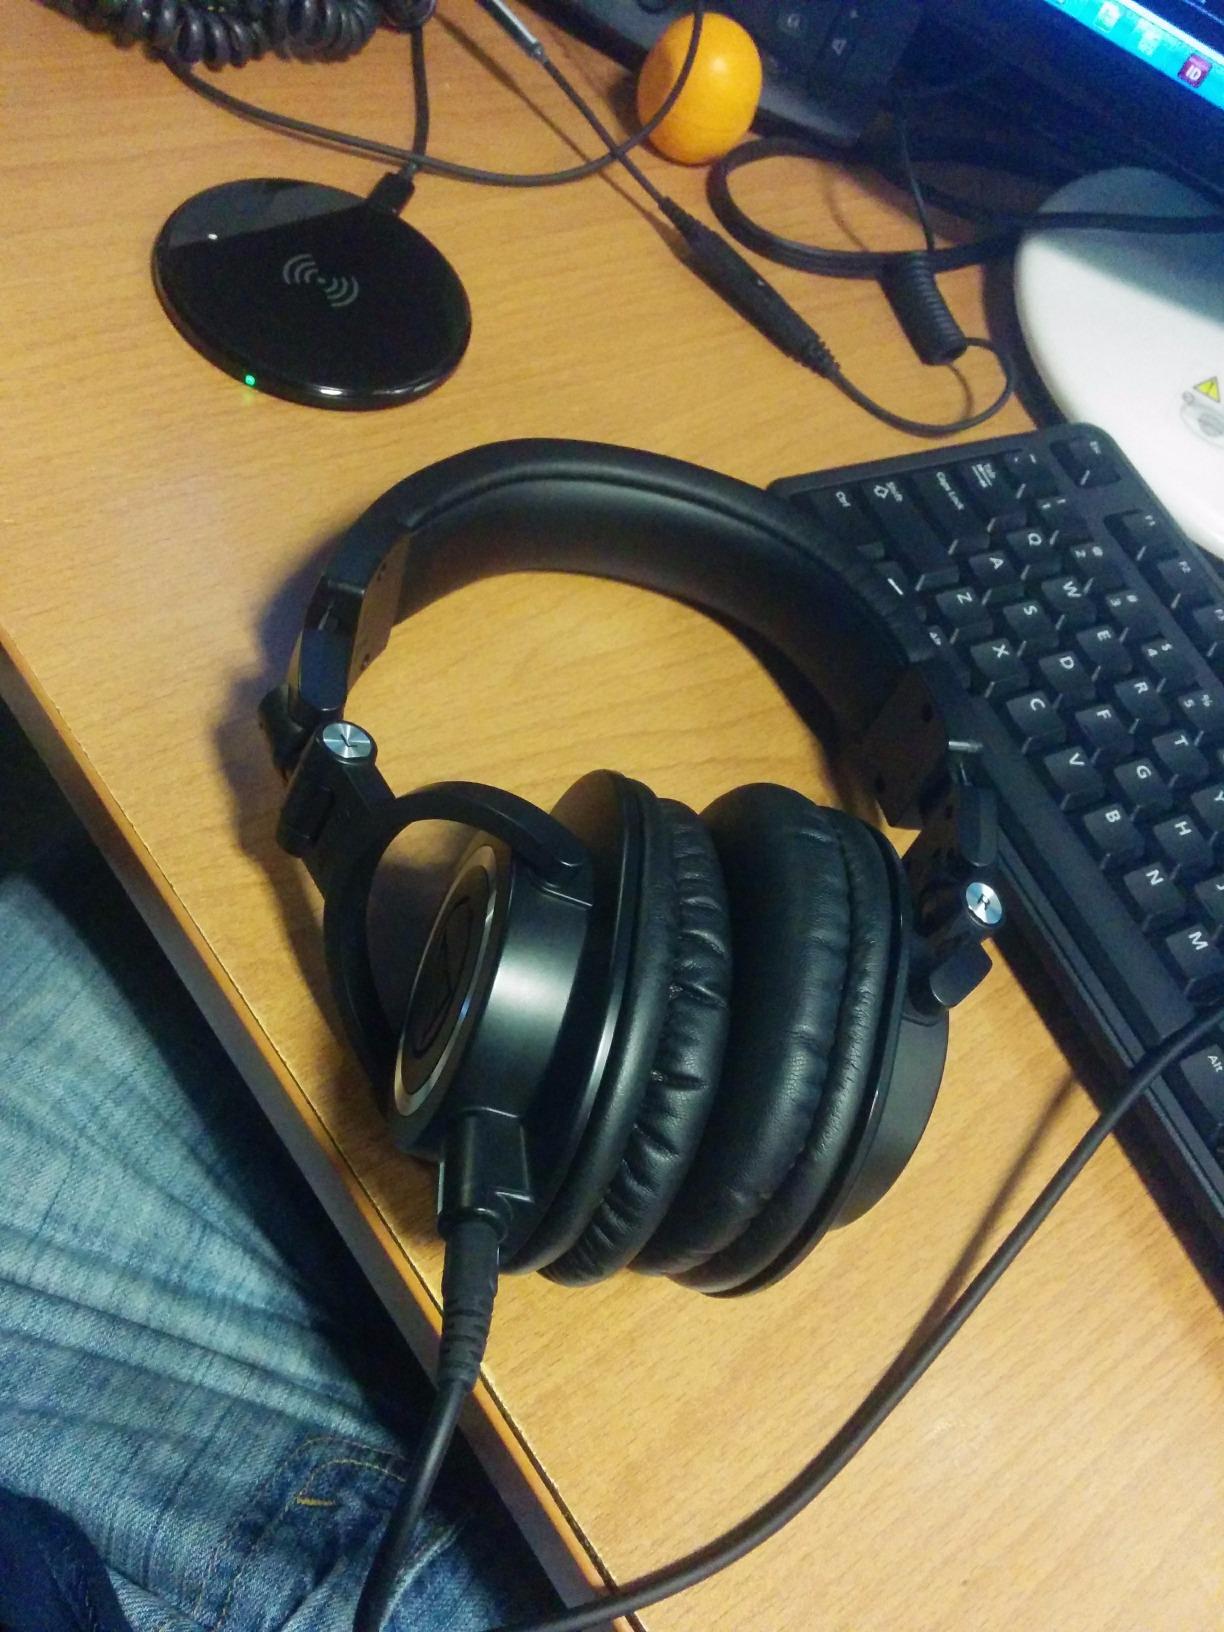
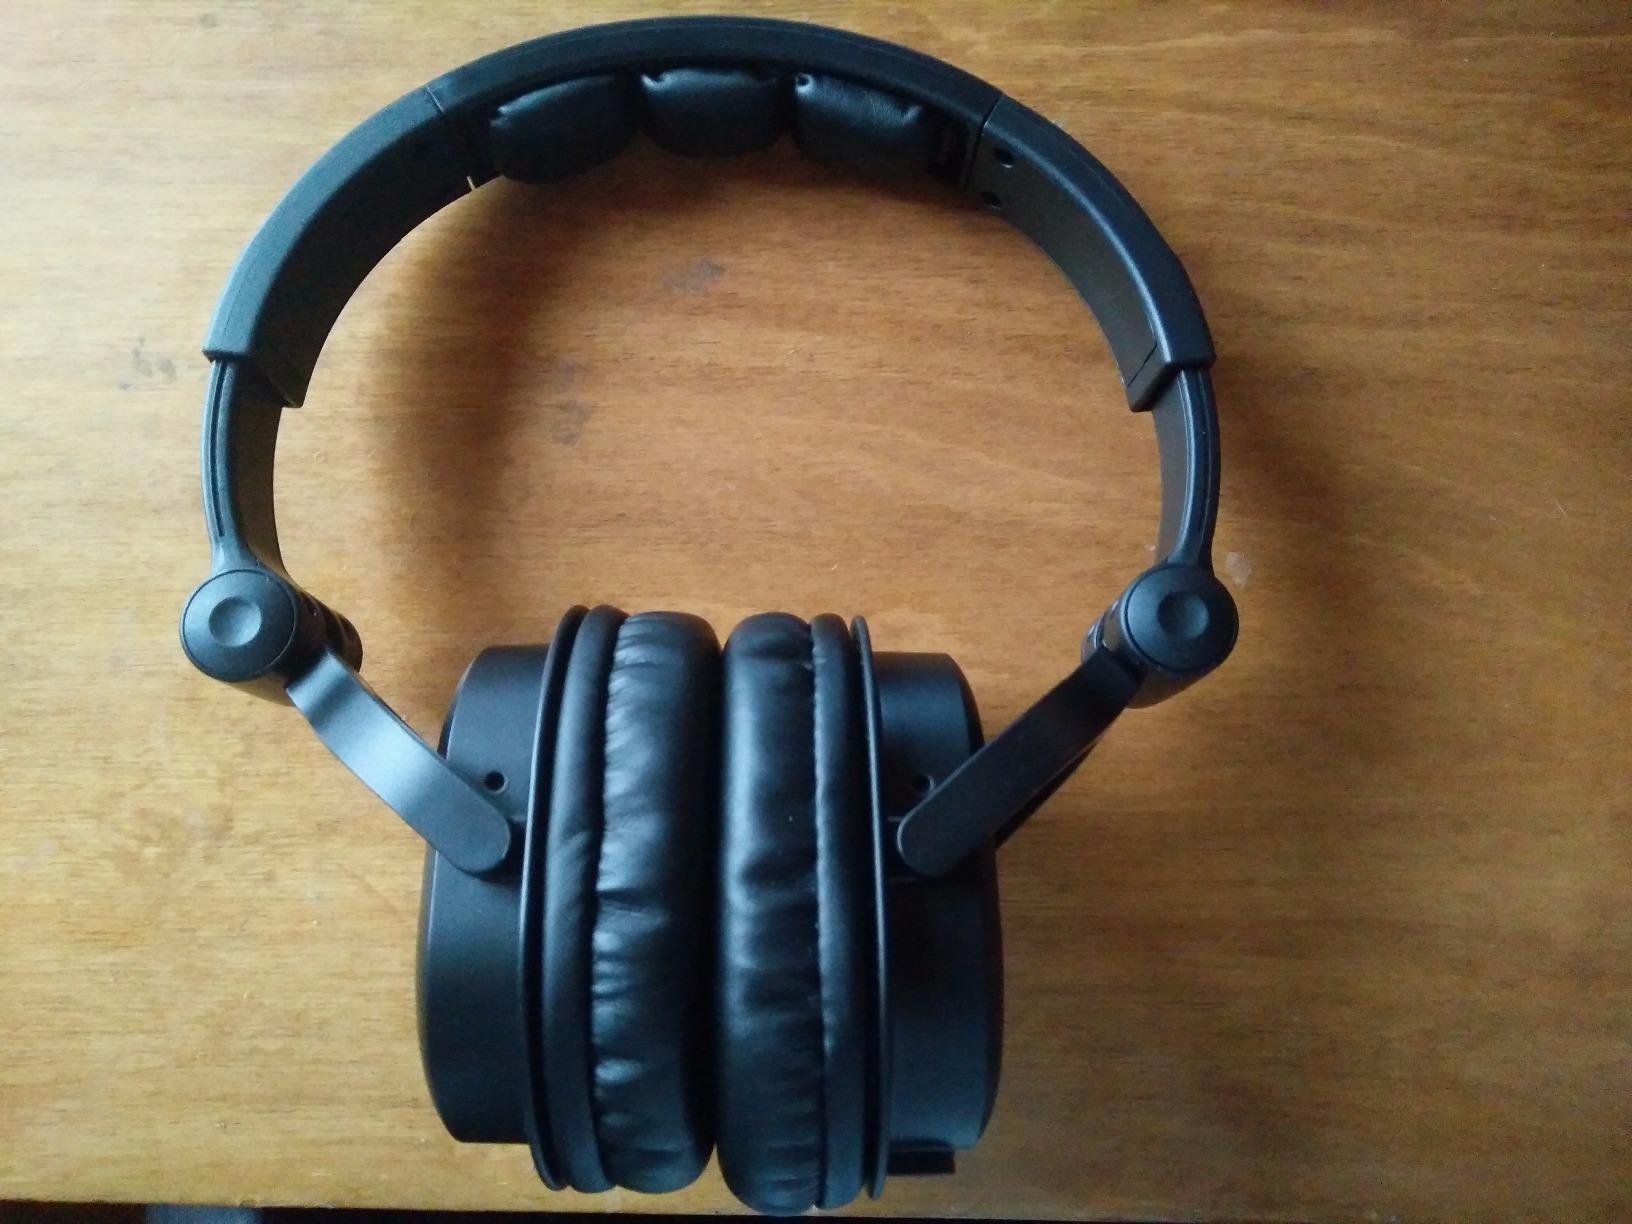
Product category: headphones
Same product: no